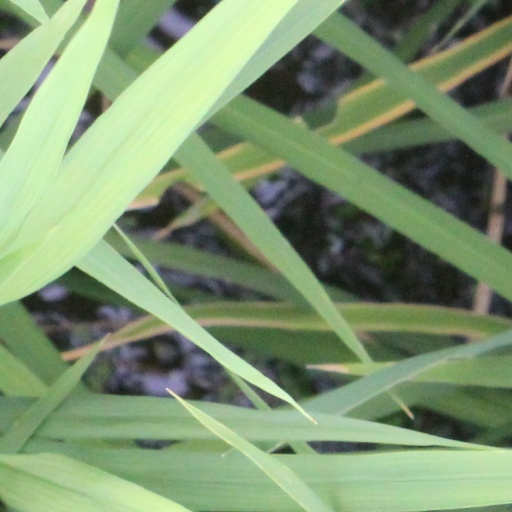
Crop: rice